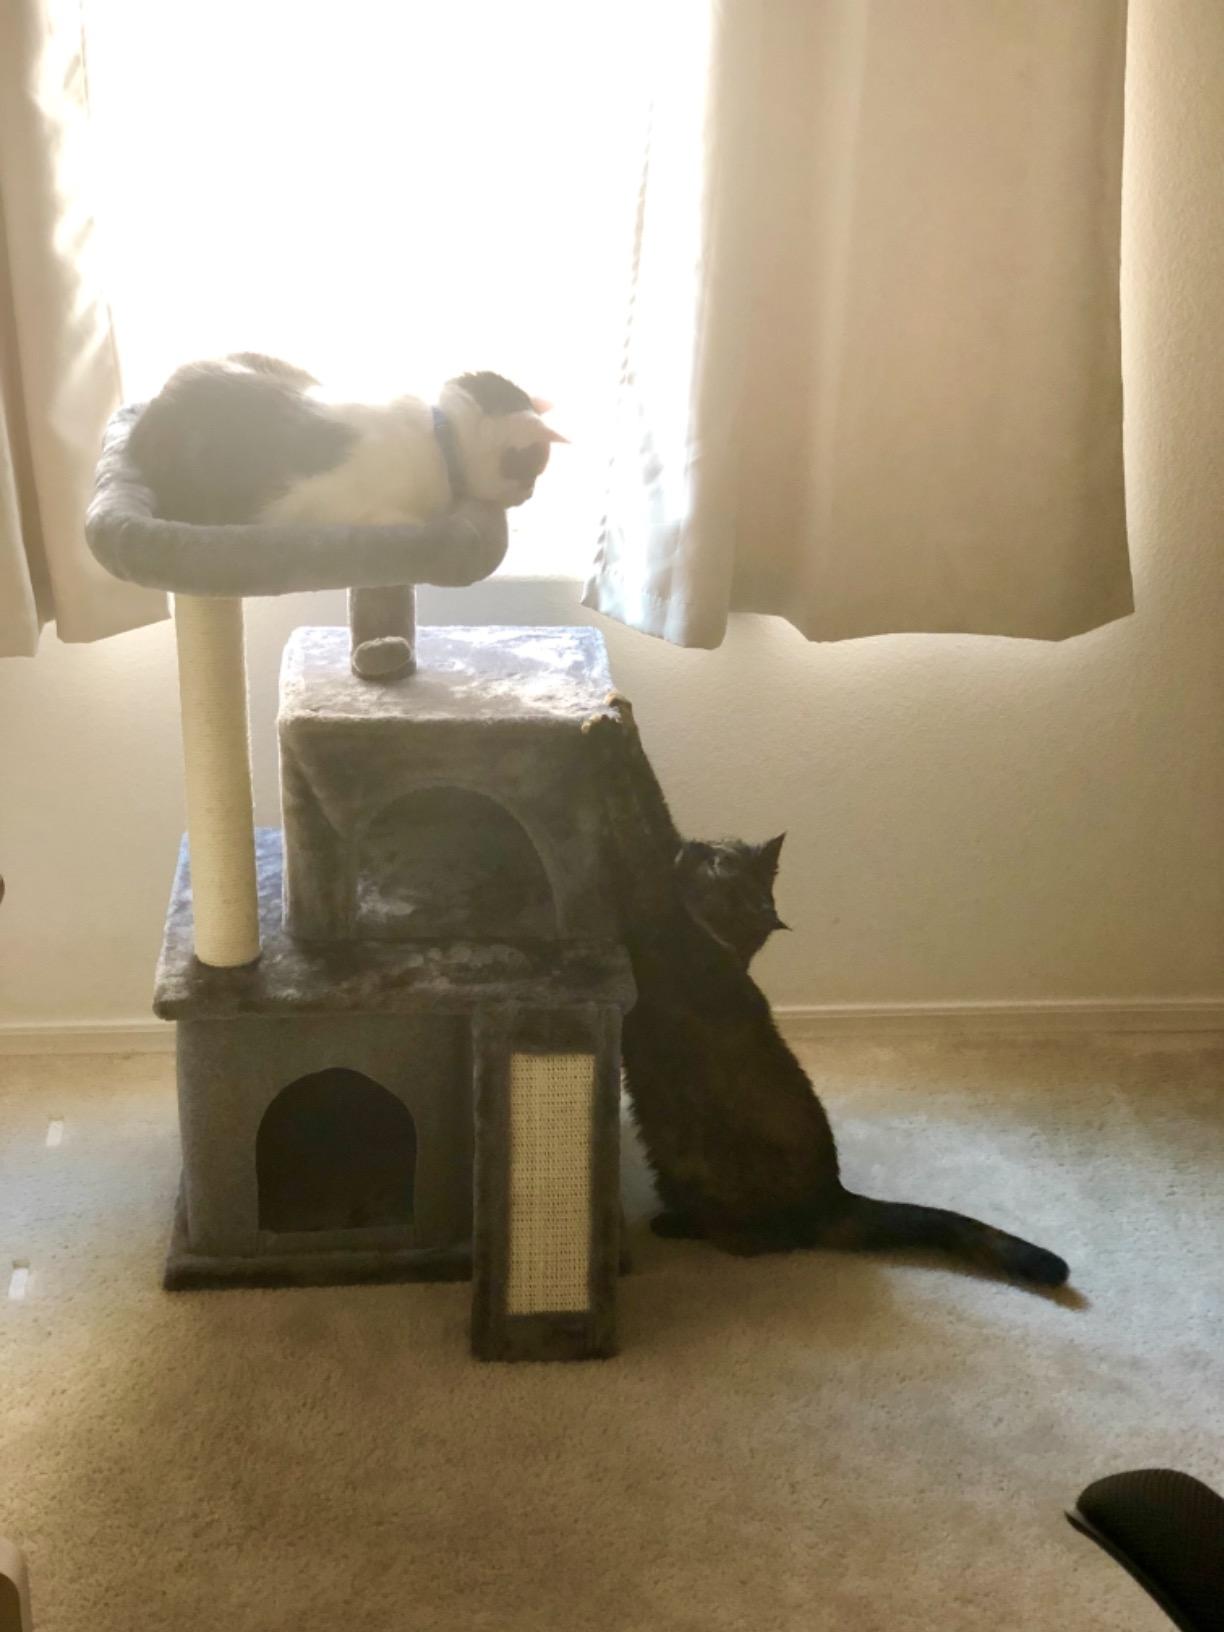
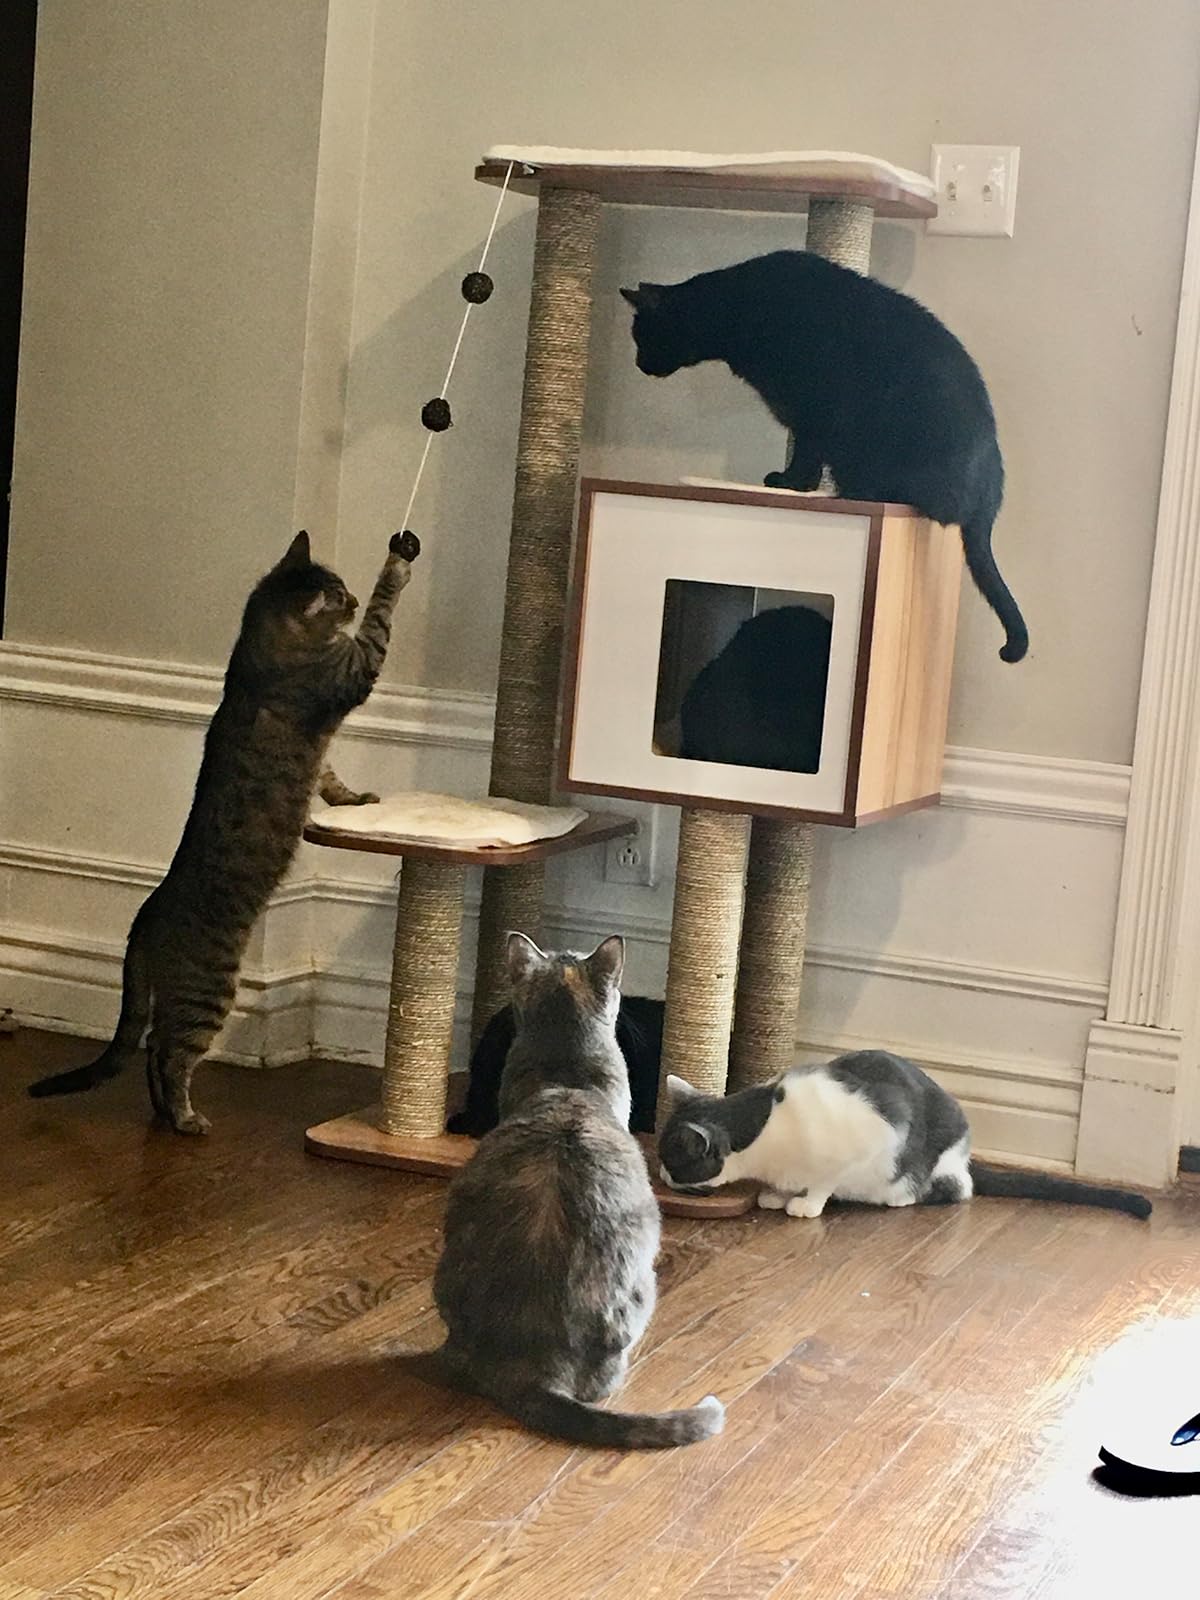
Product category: items_cat tree
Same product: no